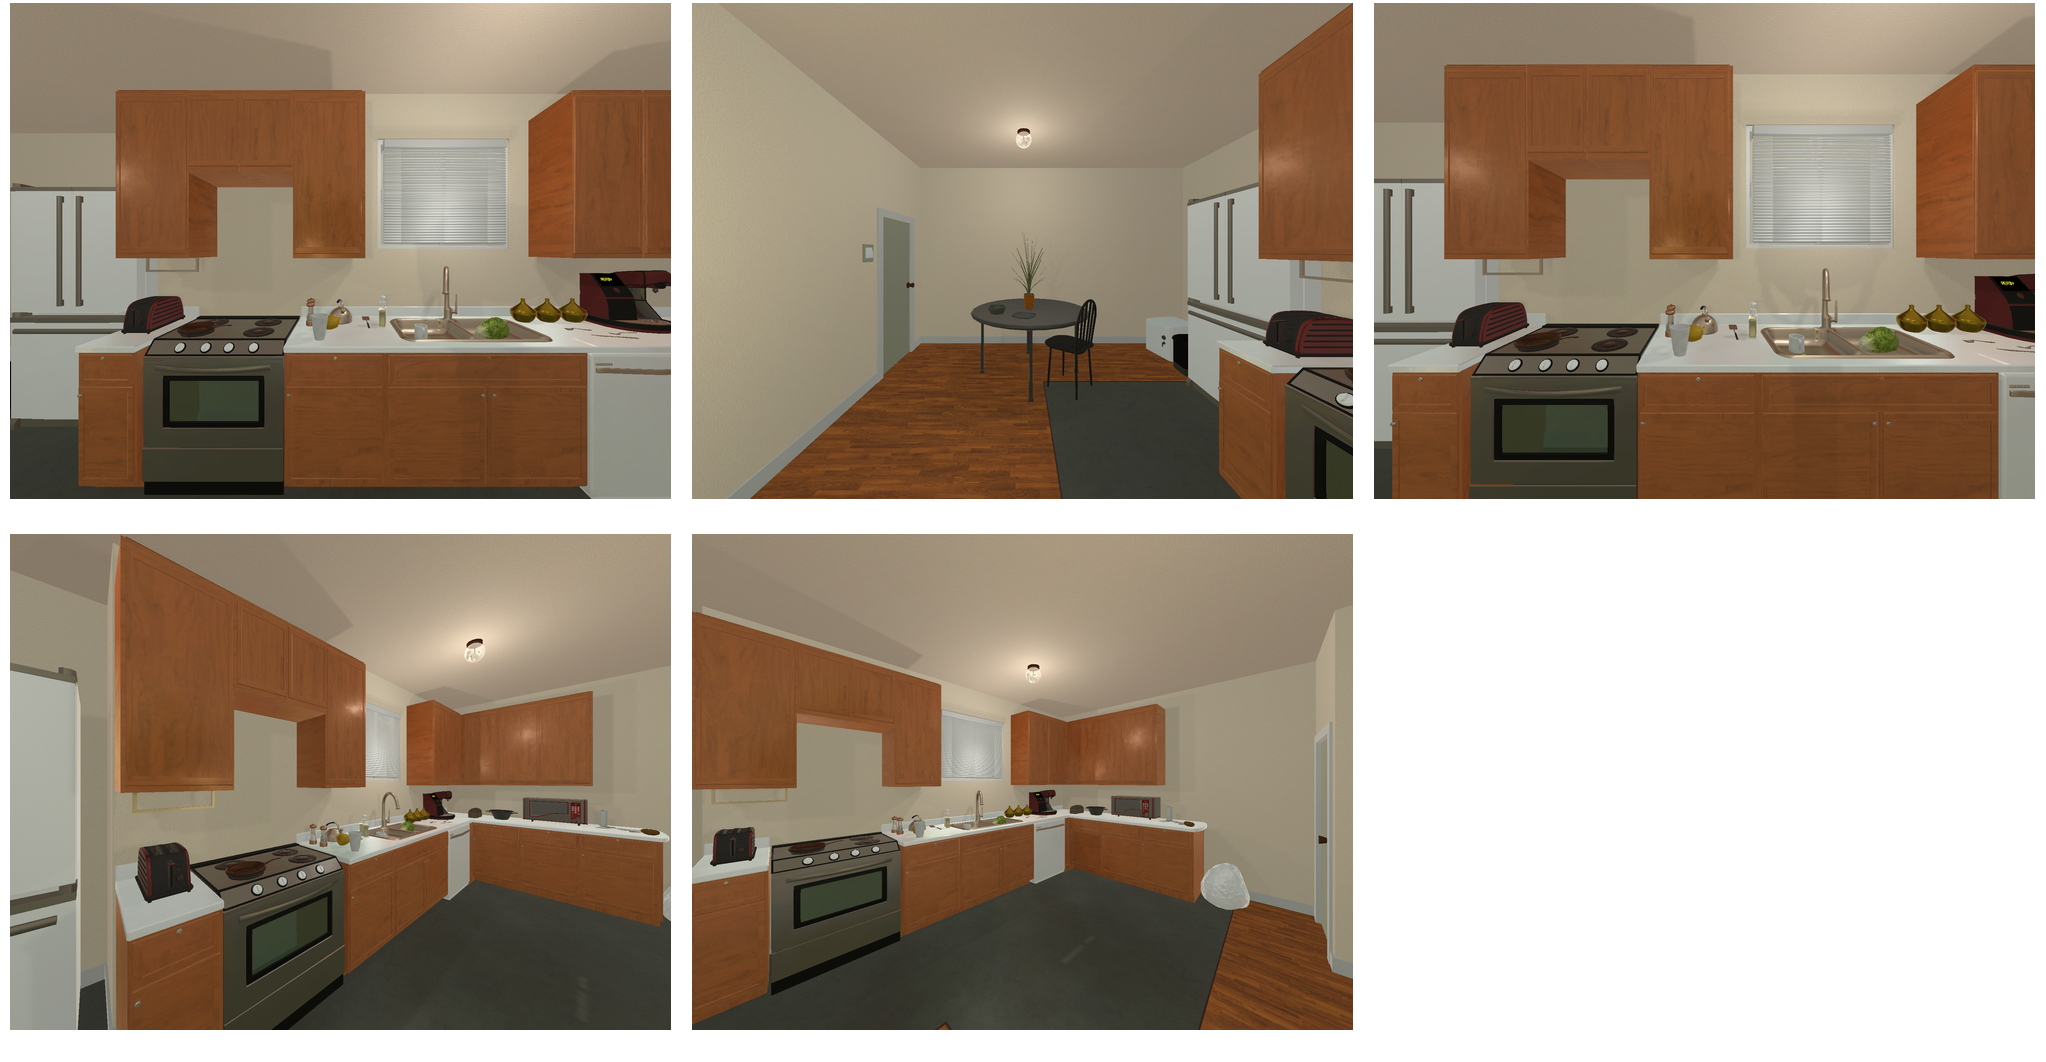Task instruction: Turn on the toaster.
Answer: {"task_instruction": "Turn on the toaster.", "nodes": ["toaster lever", "toaster"], "edges": [{"functional_relationship": "adjust", "object1": "toaster lever", "object2": "toaster", "spatial_relations": ["in_front_of", "close"], "is_touching": true}], "action_type": "push", "function_type": "device_control"}